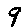
Label: 9